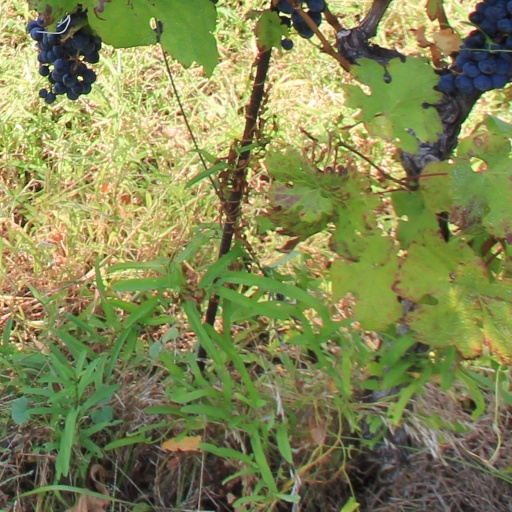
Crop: grape